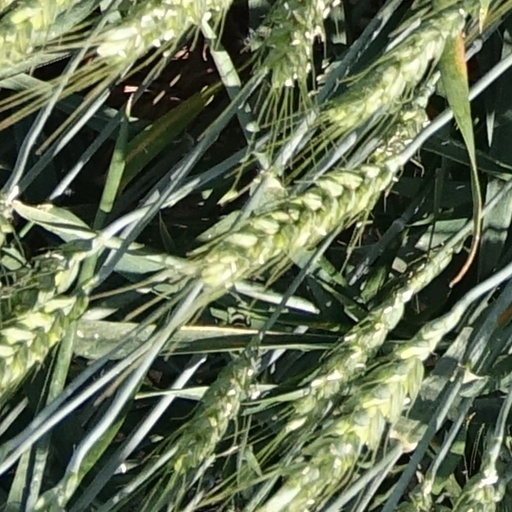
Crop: wheat